Jagat Joity Das

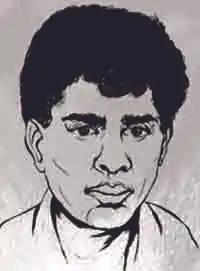
Sketch-portrait of Jagat Joity Das

Jagat Joity Das (April 26, 1949 – November 16, 1971) was a martyr of the Bangladesh Liberation War. He was posthumously awarded the Bir Bikrom, the third highest award for gallantry, for his role in the freedom movement of Bangladesh.